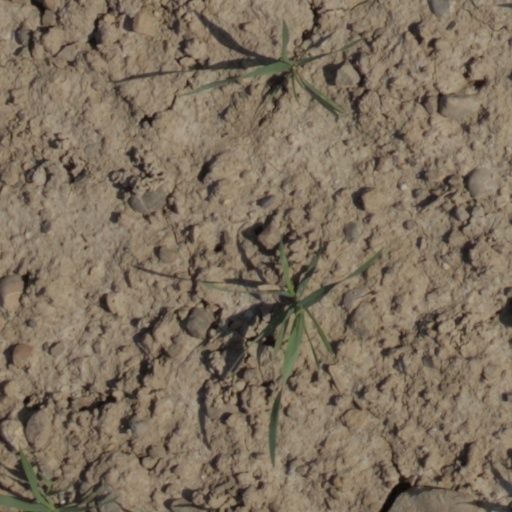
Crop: wheat